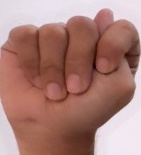
ASL sign: T